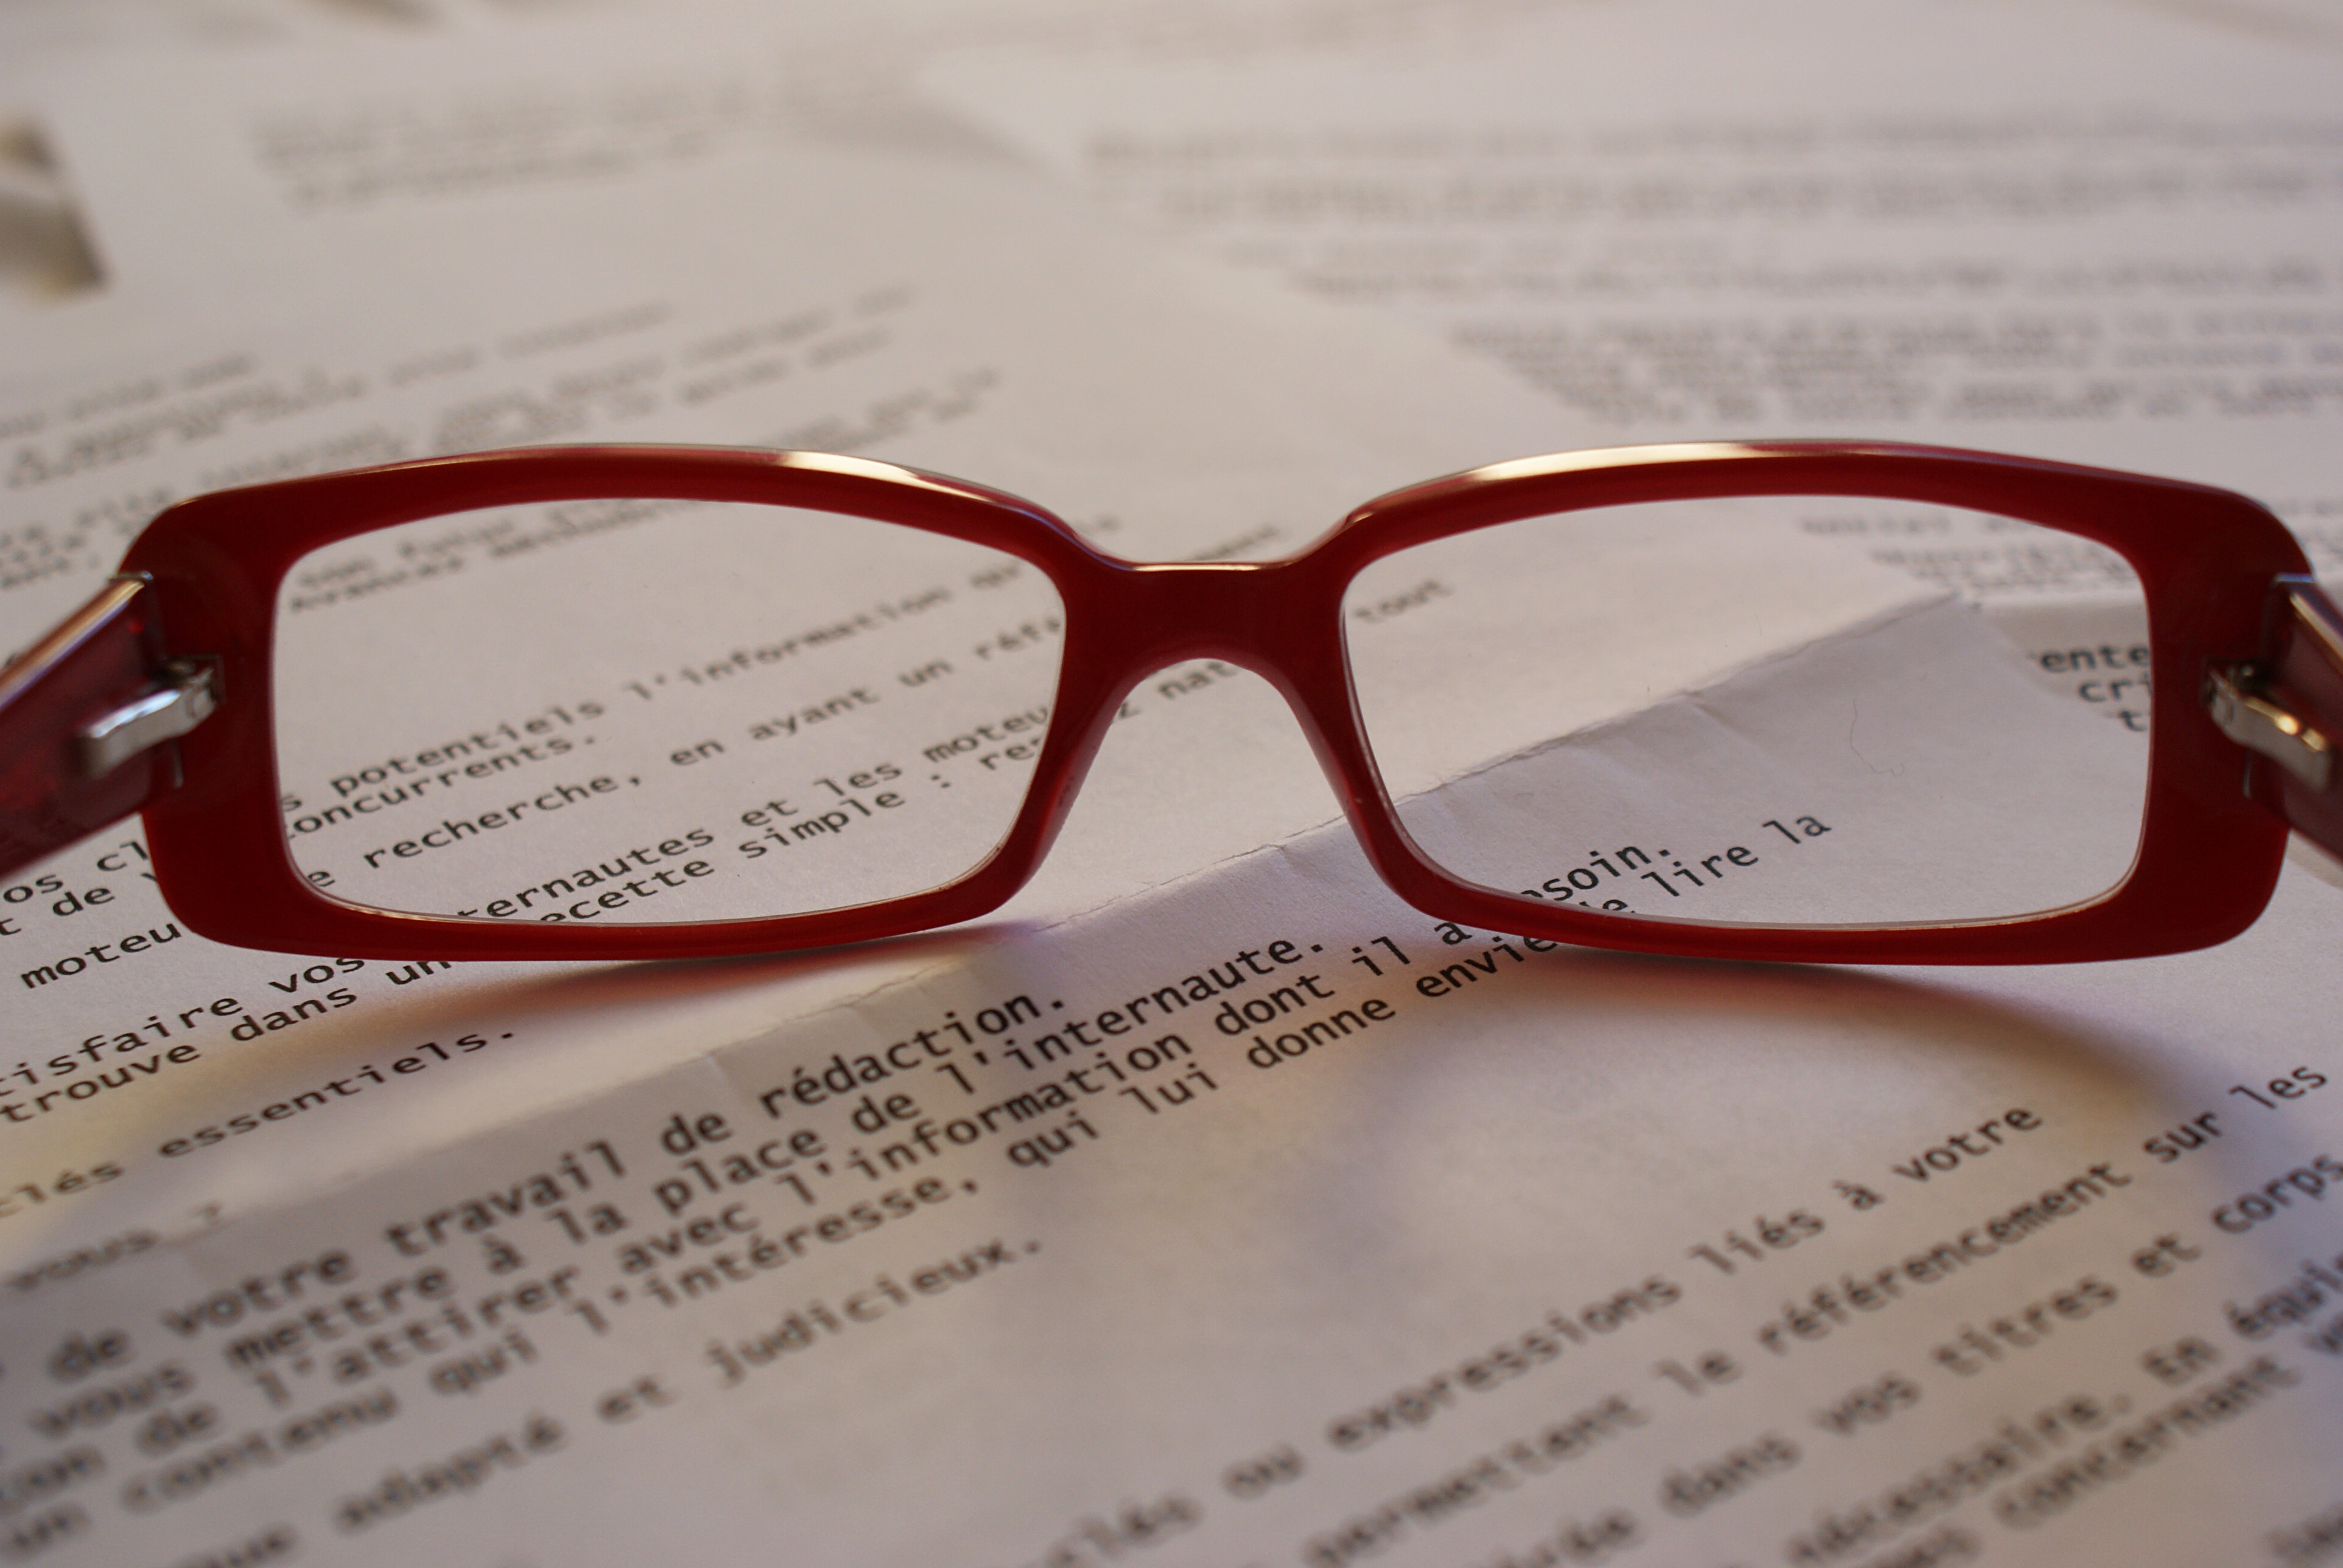
notebook, writing, work, read, person, office, paper, brand, sunglasses, glasses, eyewear, school, learn, style, learning, class, teacher, success, management, return, written, back to school, studies, recruitment, succeed, vision care